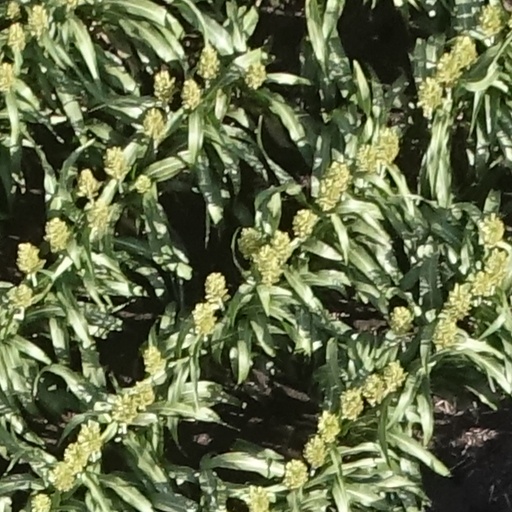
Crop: sorghum